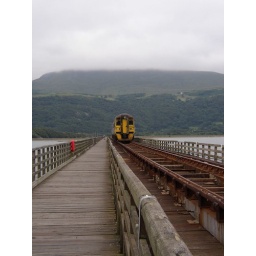
The railroad bridge that serves the town is still in use.